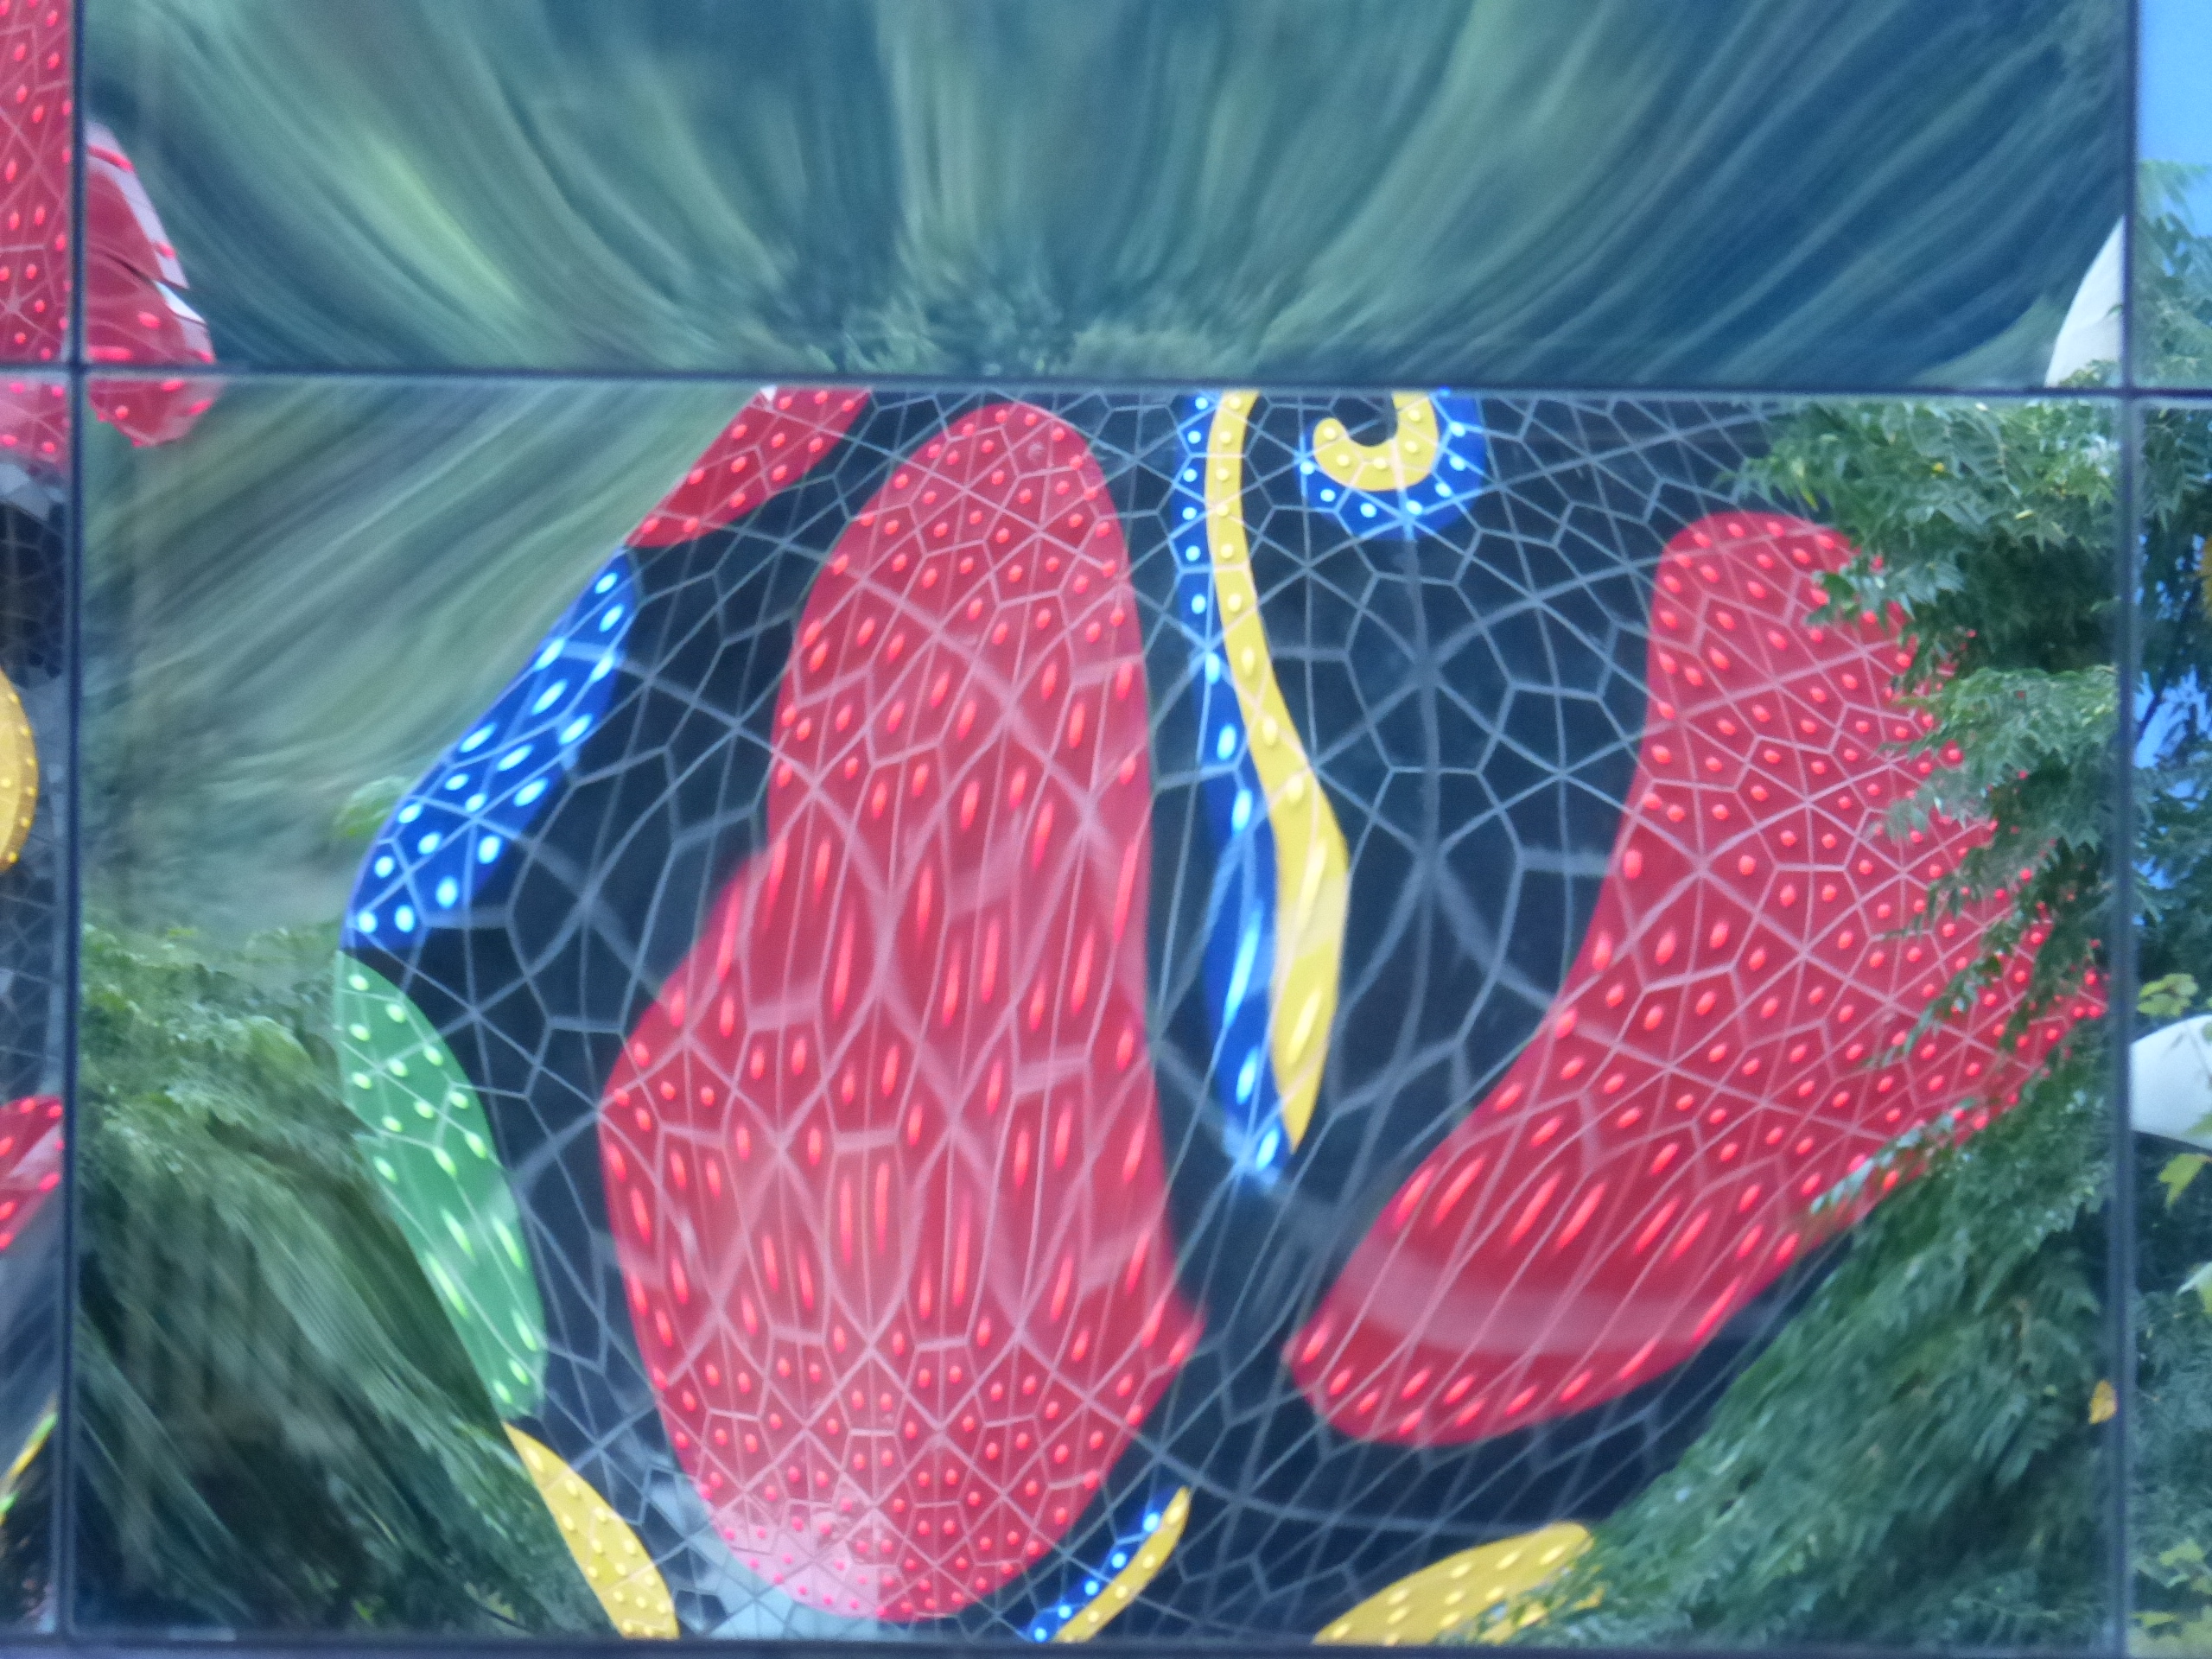
nature, ecosystem, modern art, painting, art, organism, acrylic paint, plant, marine biology, paint, artwork, mural